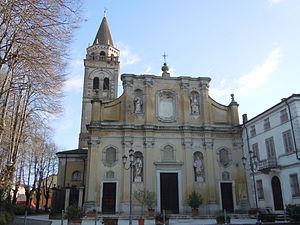
Acquanegra sul Chiese est une commune italienne de la province de Mantoue dans la région Lombardie en Italie.